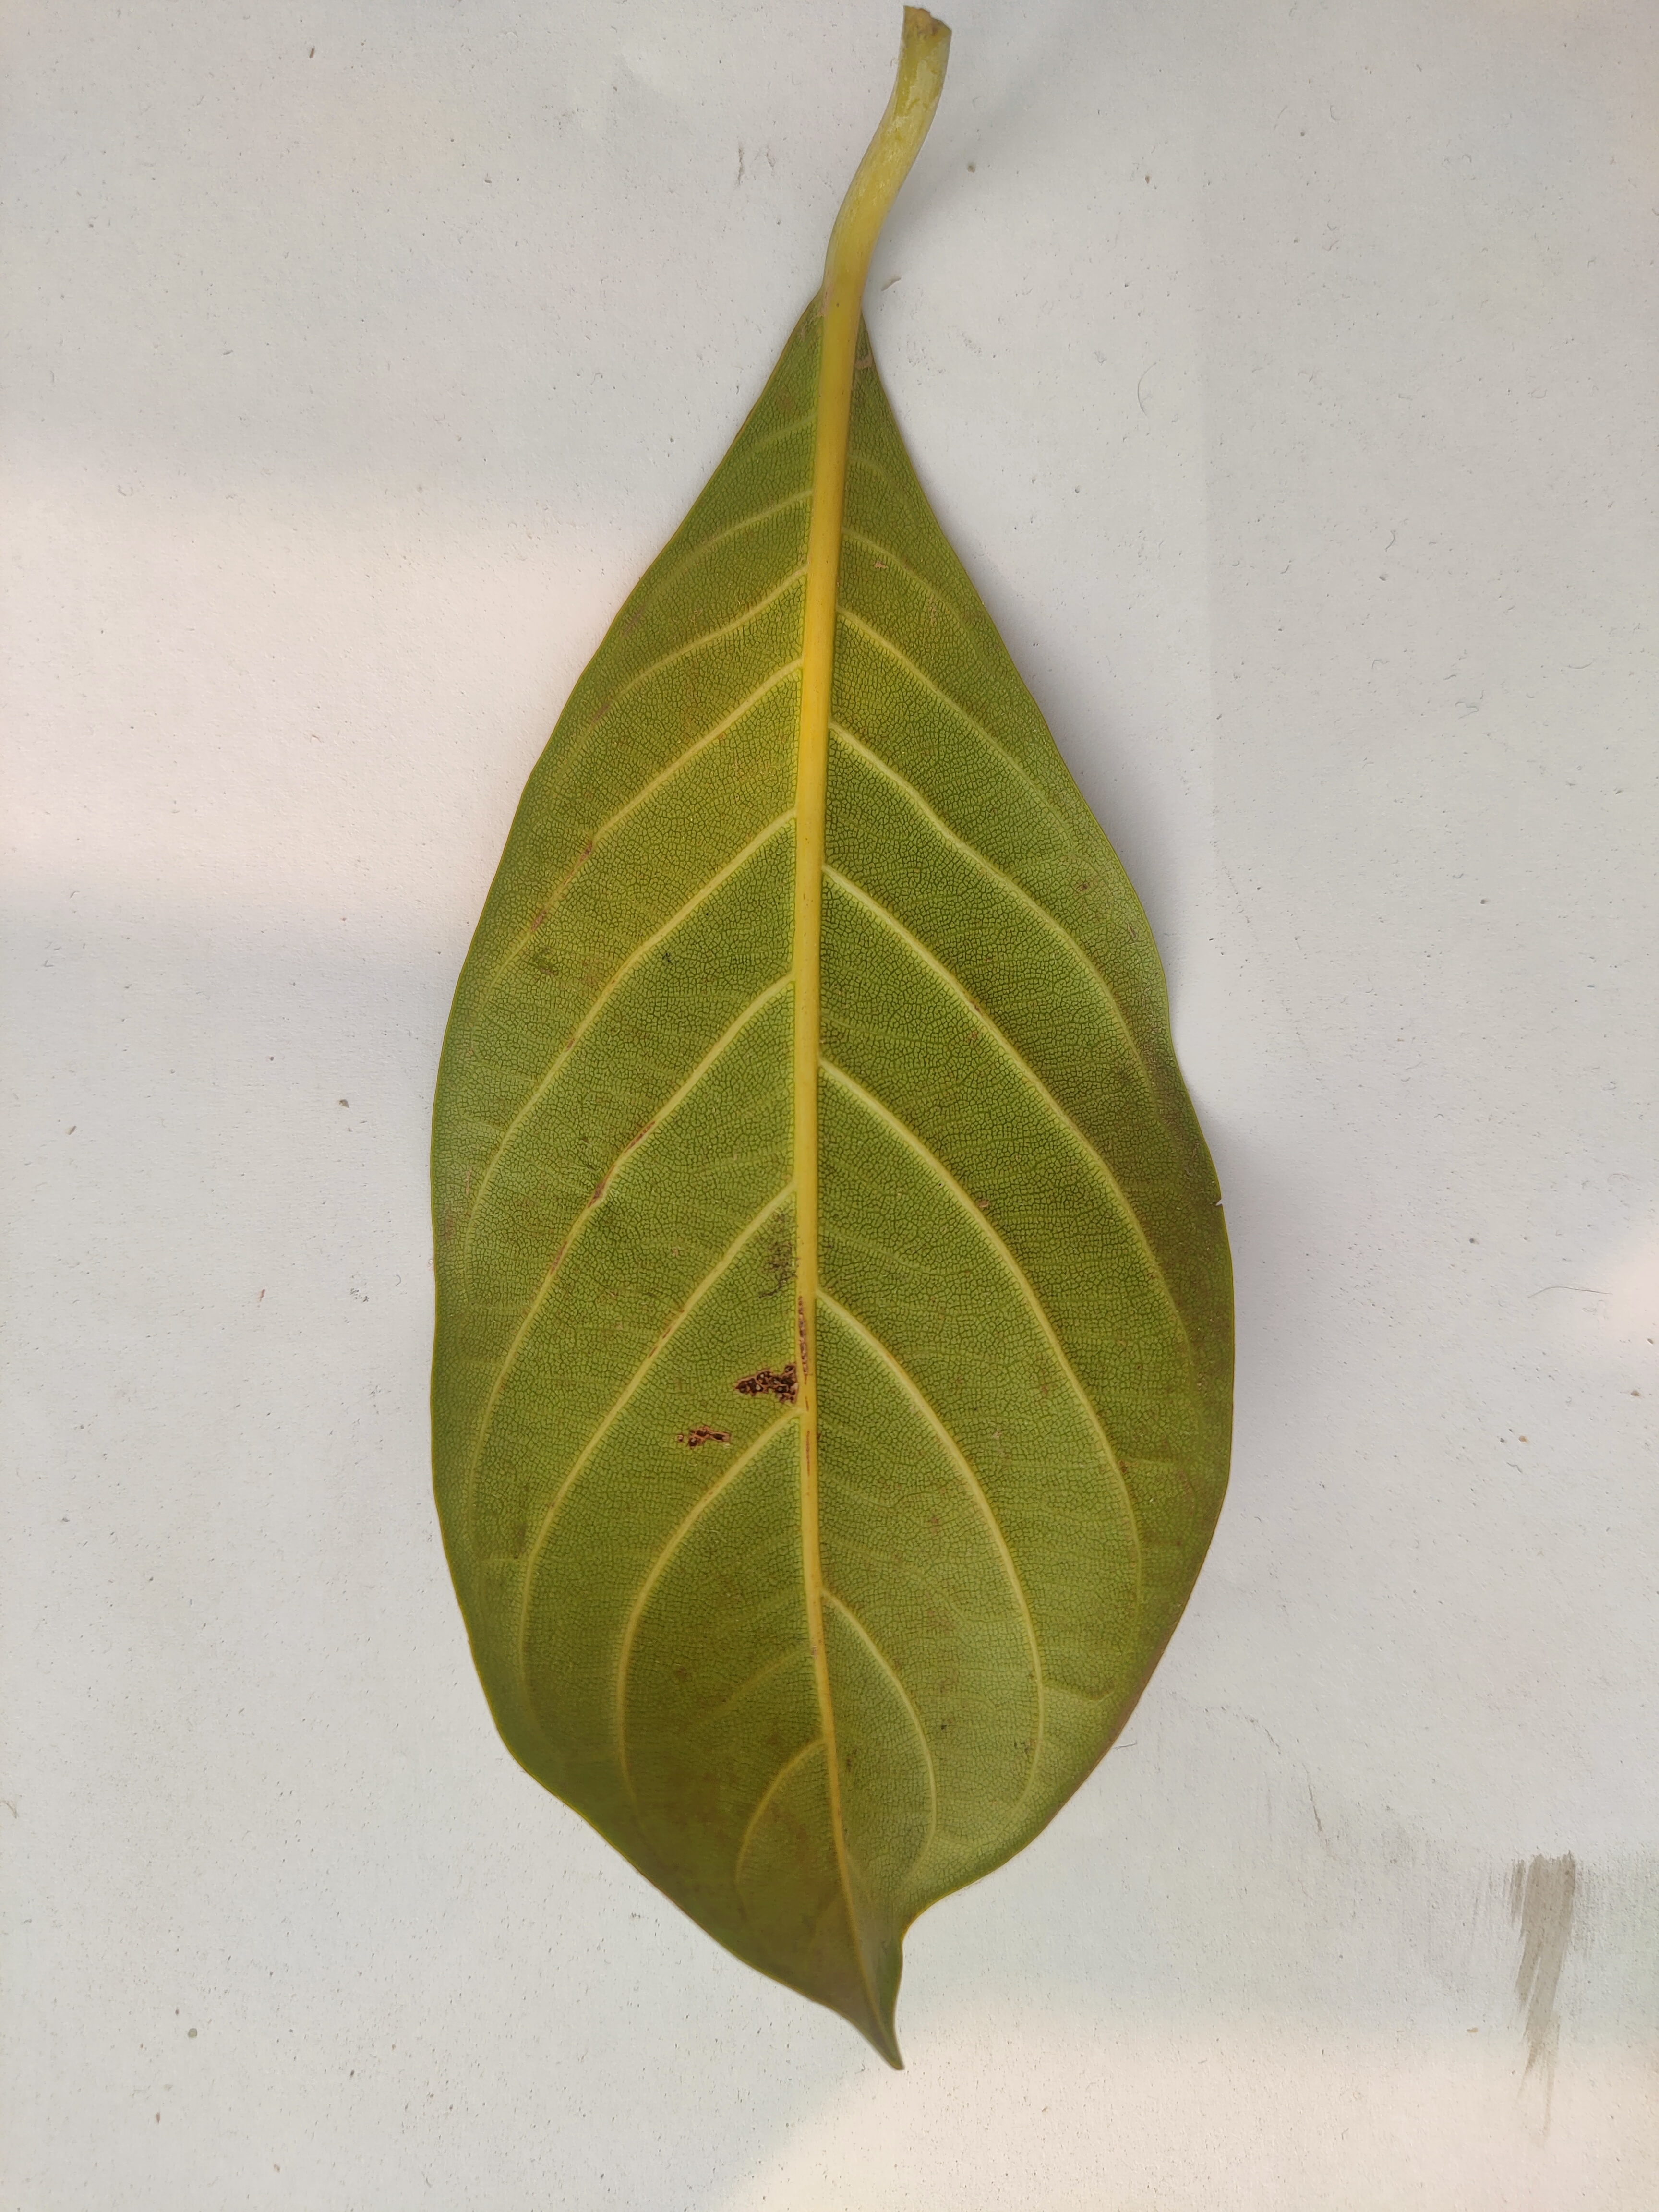
Leaf variety: Jackfruit